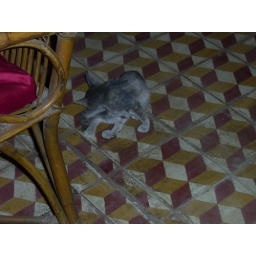
cute kitten that wondered in off the street at the restaurant.